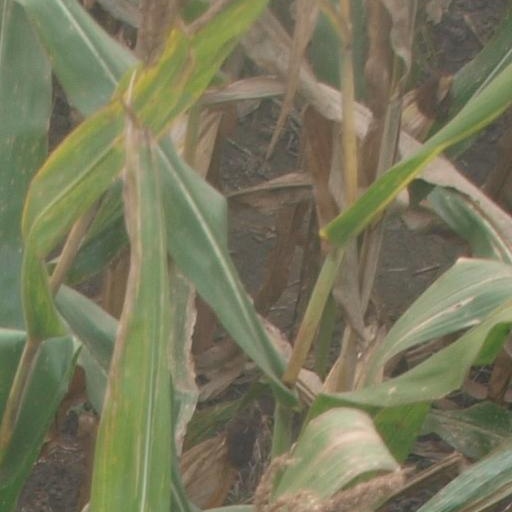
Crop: maize; corn